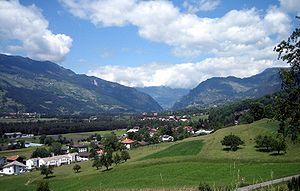
Domleschg est une commune suisse du canton des Grisons.